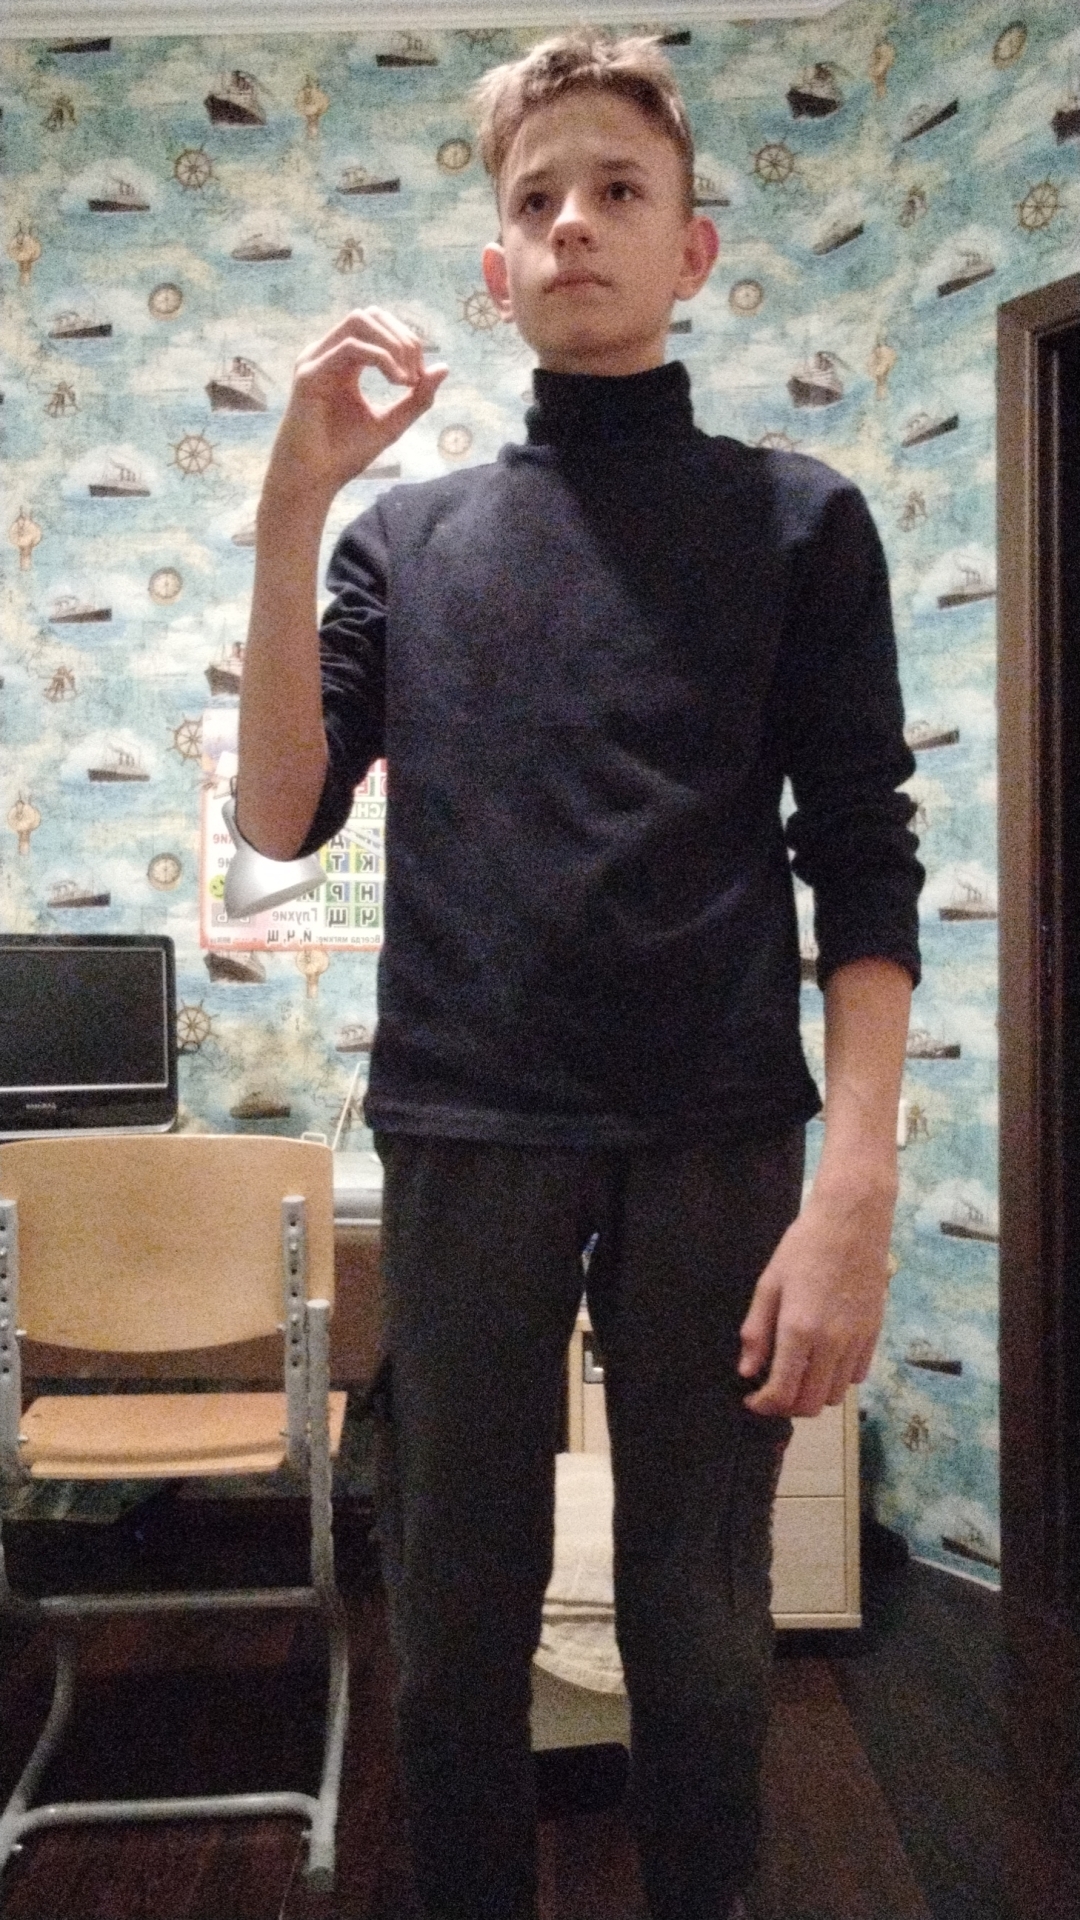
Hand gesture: grip